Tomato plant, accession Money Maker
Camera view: bottom (45 deg); turntable rotation: 180 degrees
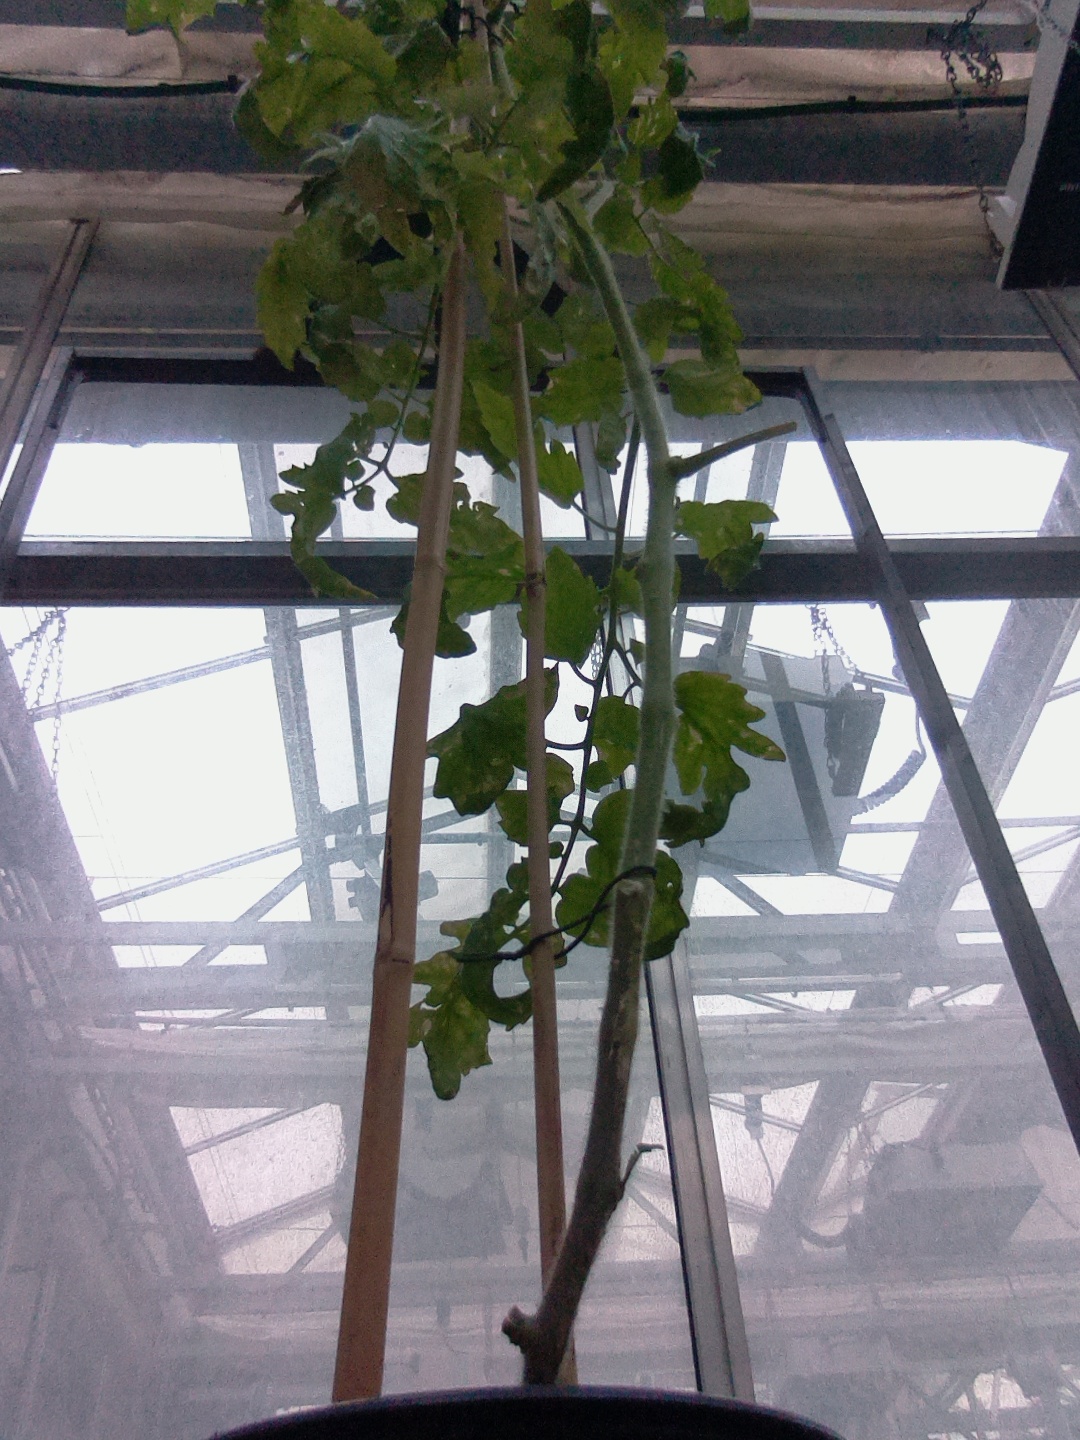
BBCH growth stage 83: 30%-40% of fruits show typical fully ripe color